Kay Hammond (American actress)

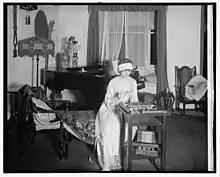
Kay Hammond

Kay Hammond (December 14, 1901 – January 7, 1982) was an American actress. She was born in Kansas City, Kansas. She acted only in Hollywood productions. There has generally been some confusion to which of the two actresses was in the film "Abraham Lincoln" as some reference books designate an English actress of the same name. It is, however, widely accepted throughout filmography that it was the American actress.